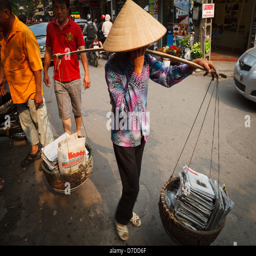
a lady selling newspapers on the streets of person